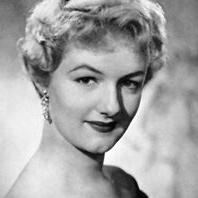
Age: 26